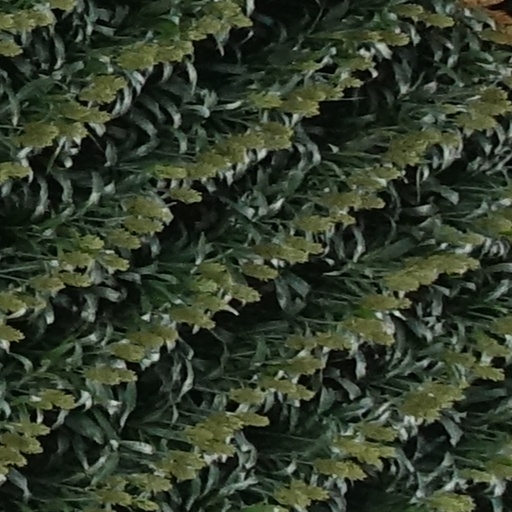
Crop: sorghum